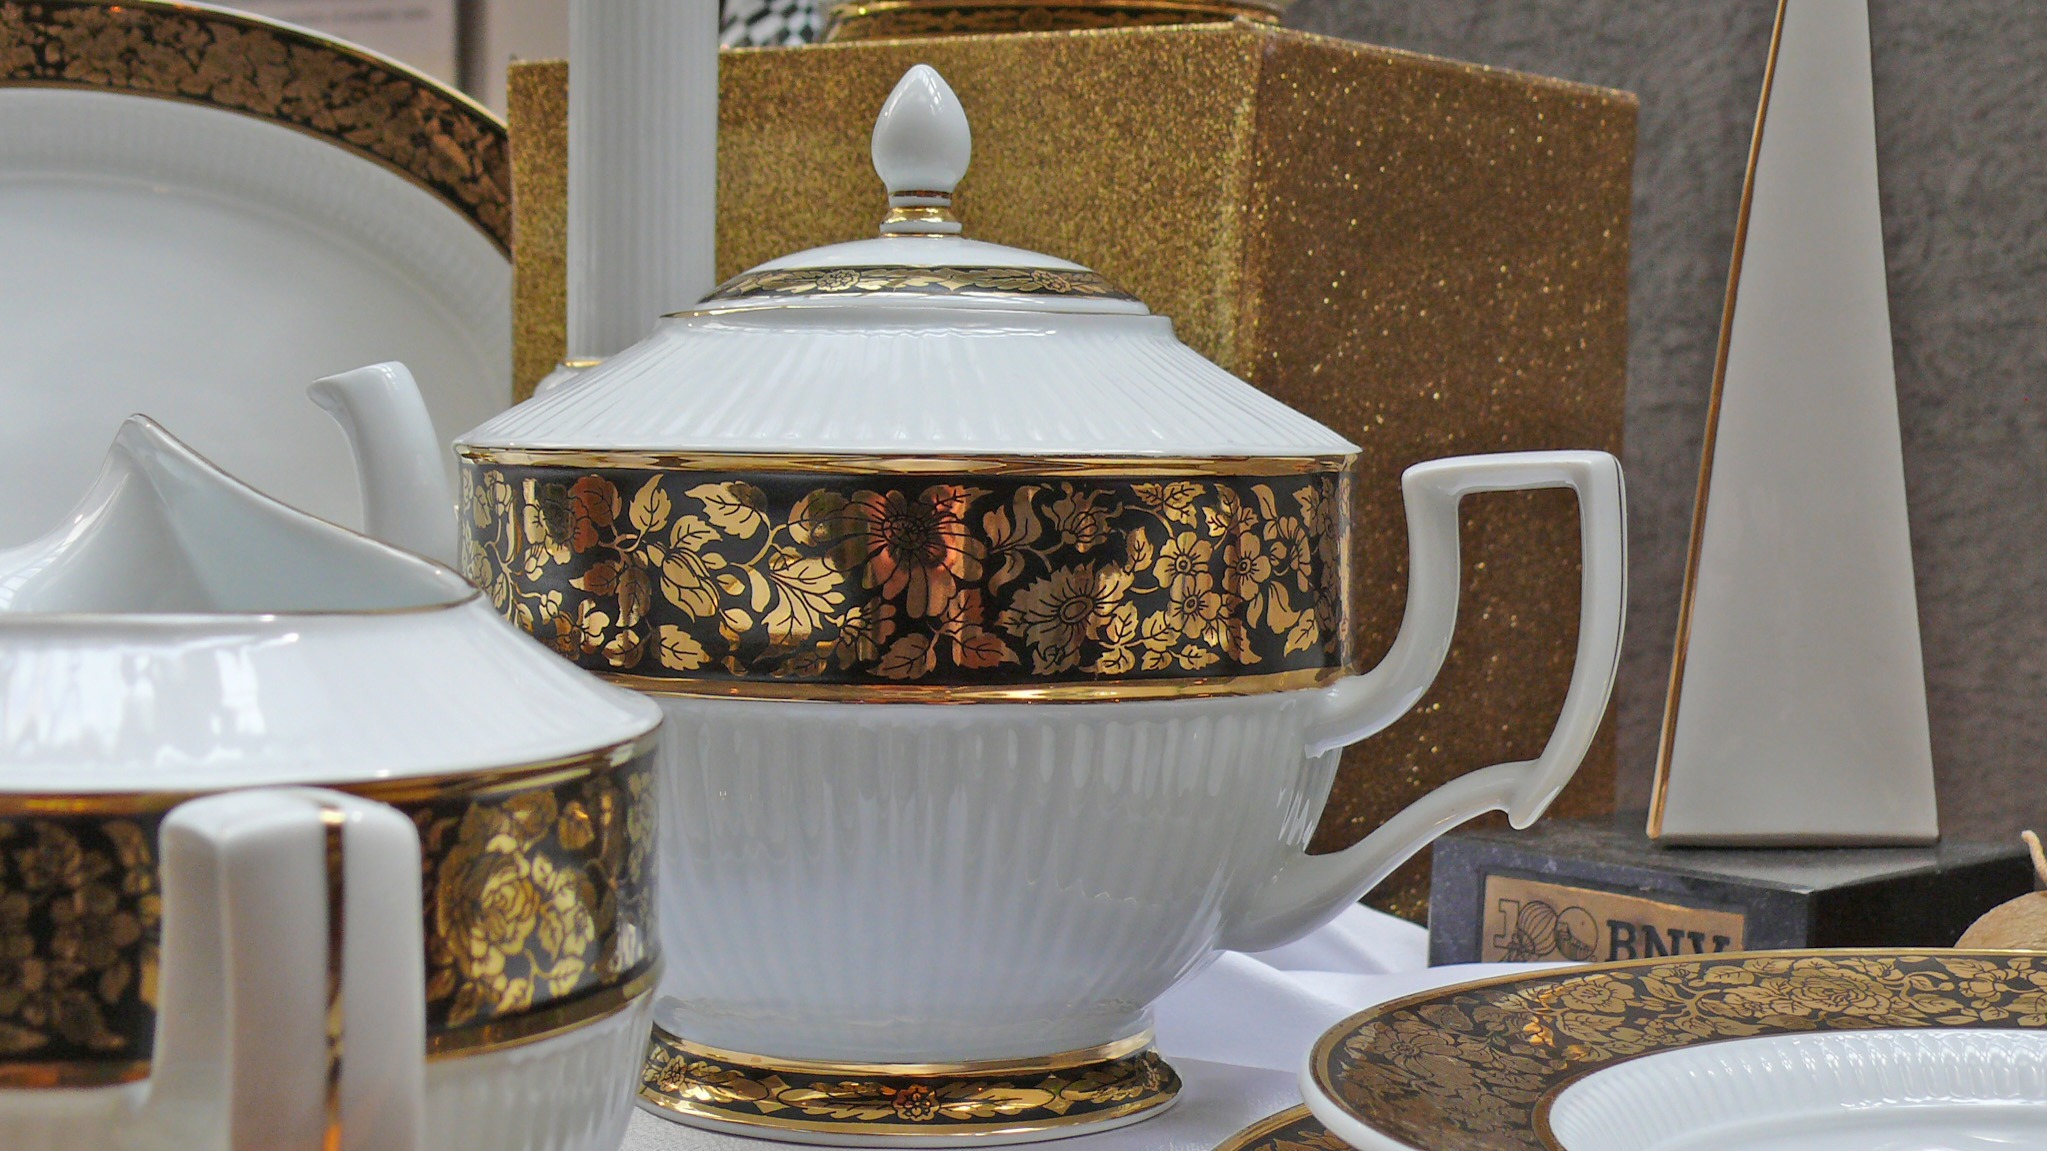
table, wood, antique, ceramic, lighting, porcelain, dishware, gold plated, holl h za